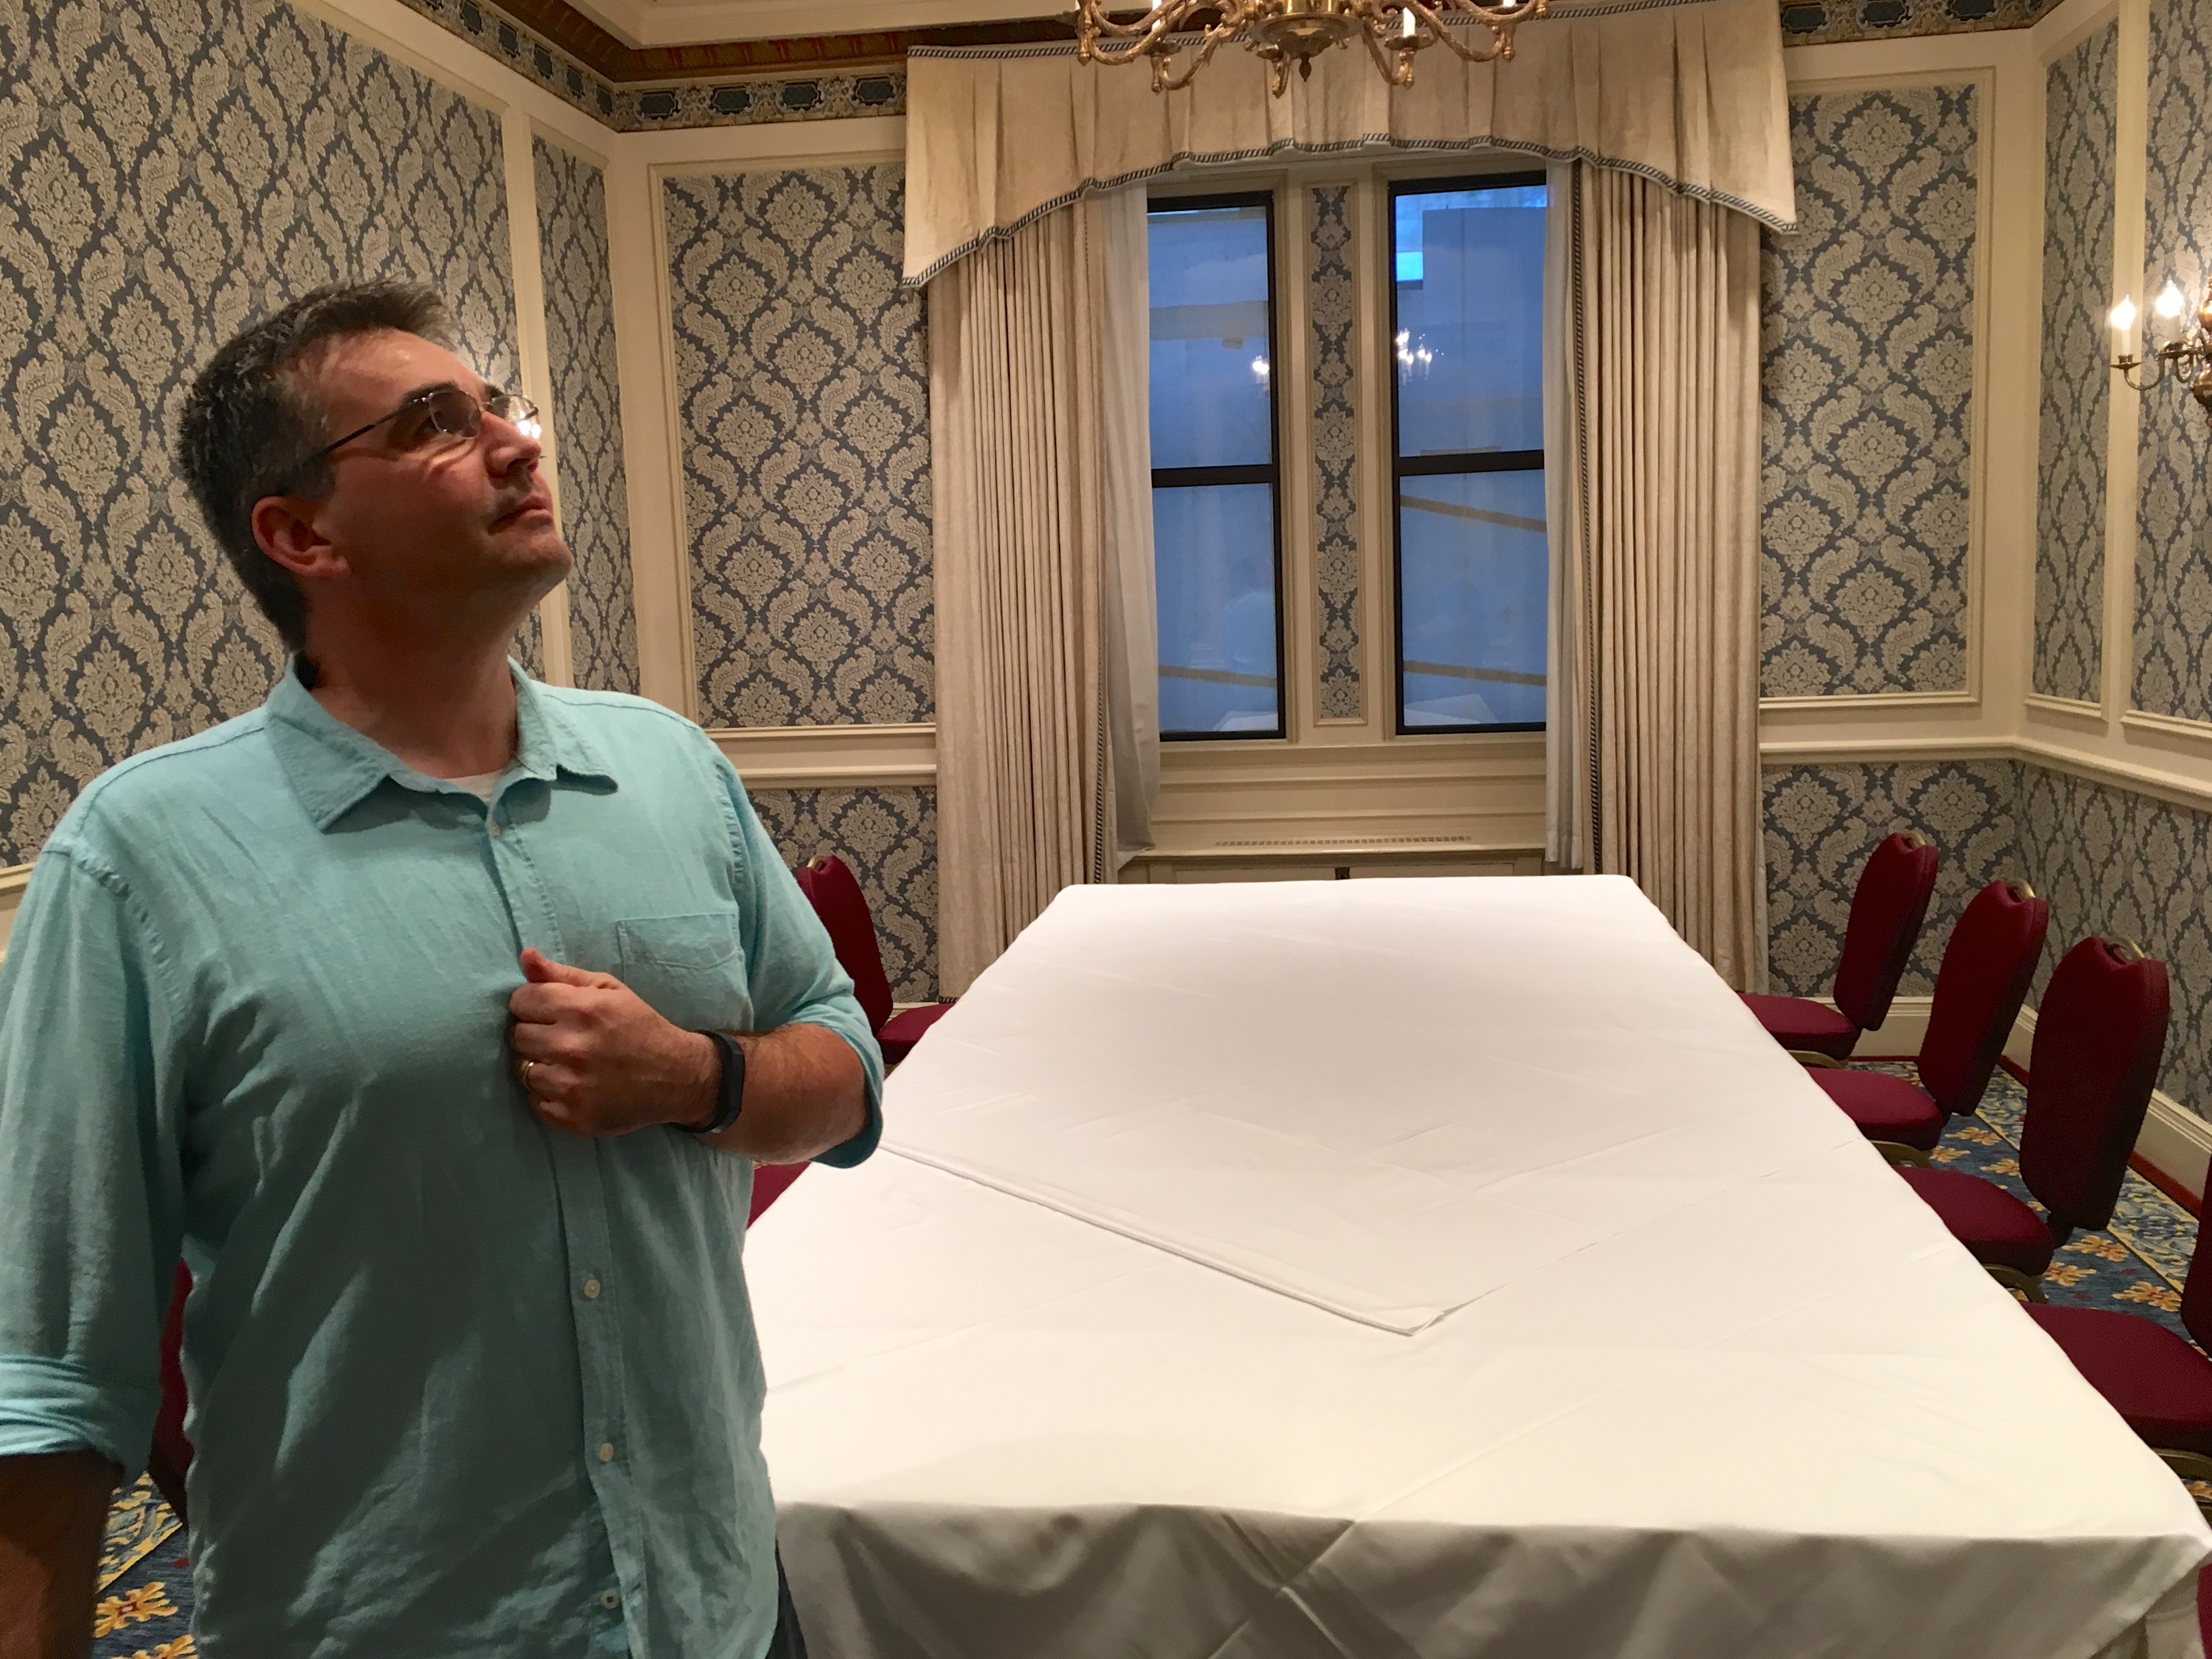
home, room, wedding, interior design, ceremony, opened15